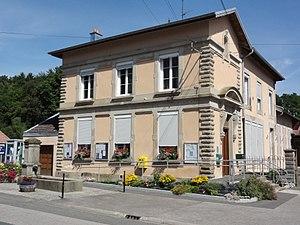
Bréménil (M-et-M) fontaine et mairie
Bréménil est une commune française située dans le département de Meurthe-et-Moselle en région Grand Est.